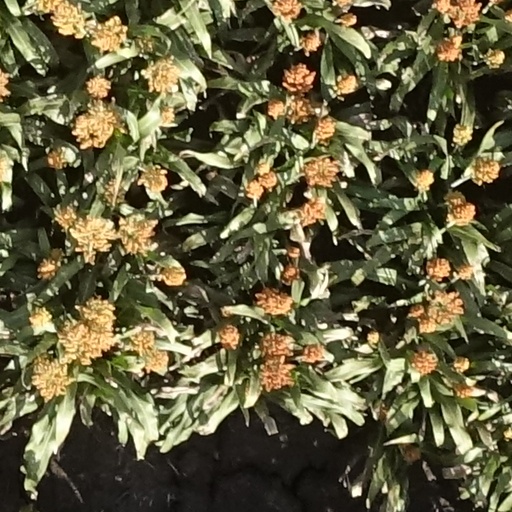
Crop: sorghum